2001 Super League Grand Final

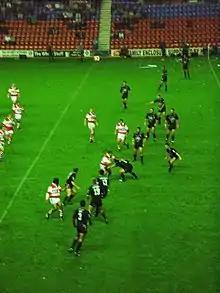
Wigan vs St Helens in the preliminary final

The play-off system in use only gave the league leaders a bye to the semi-finals. Wigan had finished second so had to play a qualifying play-off first. Drawn at home to Hull F.C. Wigan won a close game 27–24 to go through to the semi-final. This was an away fixture to Bradford where they were beaten 24–18. However this loss did not end their season. The losers of the qualifying semi-final got another chance by playing the winners of the other semi-final in a final eliminator. Therefore, Wigan's third play-off game was a home tie against St Helens where they won through 44–10.